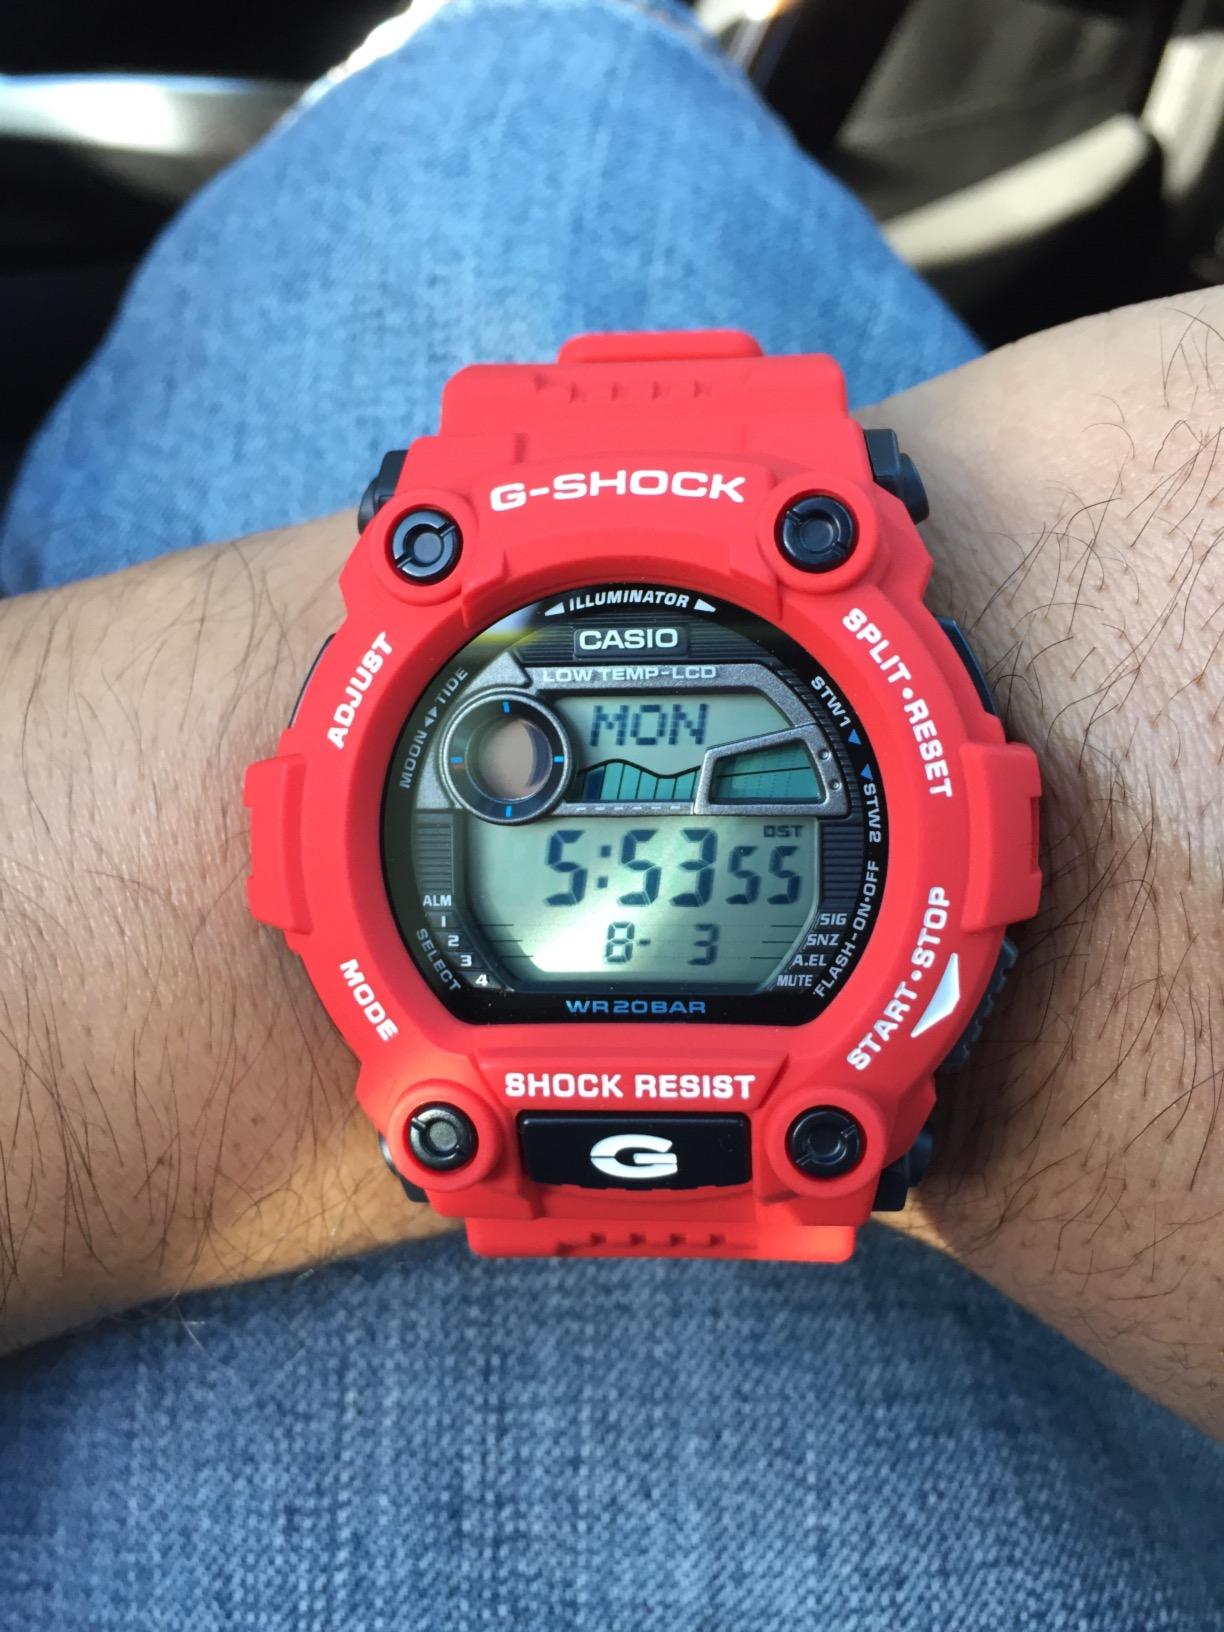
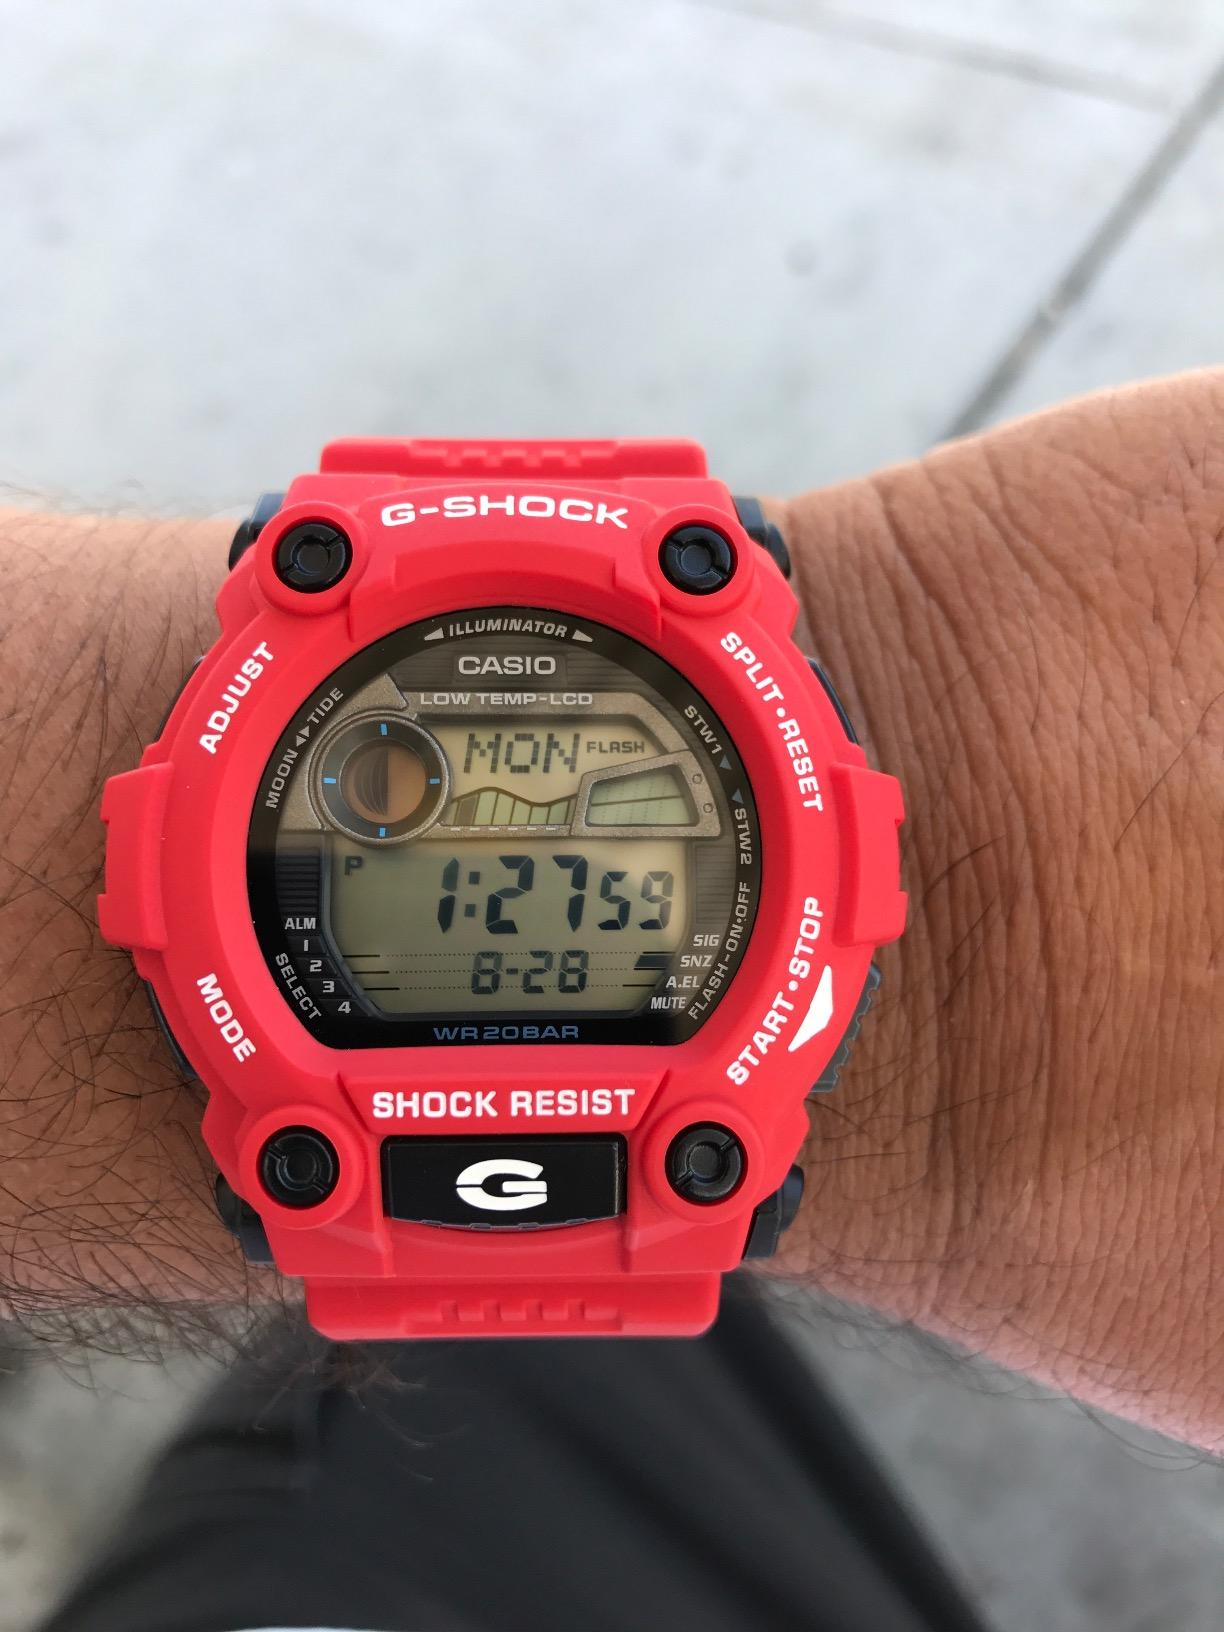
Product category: accessories_watch
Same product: yes